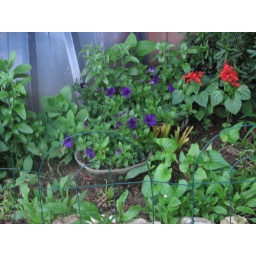
closeup of flowers in floerbed against house in back